Iron sights

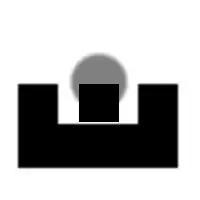
A center hold sight picture with focus on the front sight; the out-of-focus gray dot represents the target.

In the case of firearms, where the projectile follows a curved ballistic trajectory below the bore axis, the only way to ensure it will hit an intended target is by aiming at the precise point on the trajectory at that target's intended distance. To do that, the shooter aligns their line of sight with the front and rear sights, forming a consistent 'line of aim' (known as the 'sight axis') and in turn producing what is known as the 'point of aim' (POA) within their own field of view, which then gets pointed directly (i.e. aimed) at the target. The physical distance between the front and rear sights is known as the 'sight radius', the longer of which produces smaller angular errors when aiming.